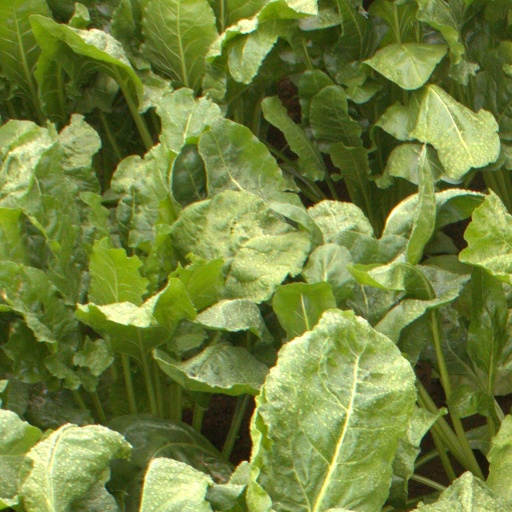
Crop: sugar beet